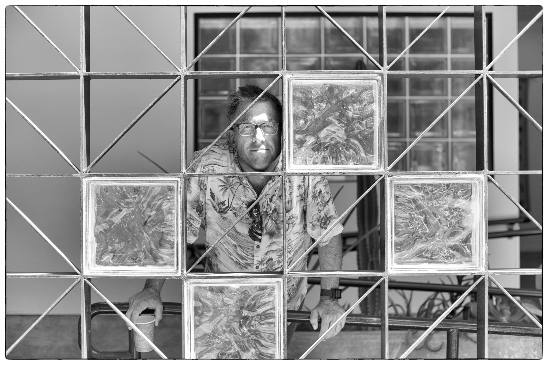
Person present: Yes